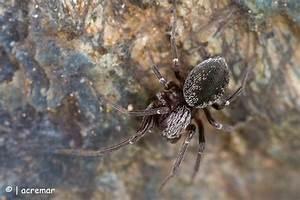
spider